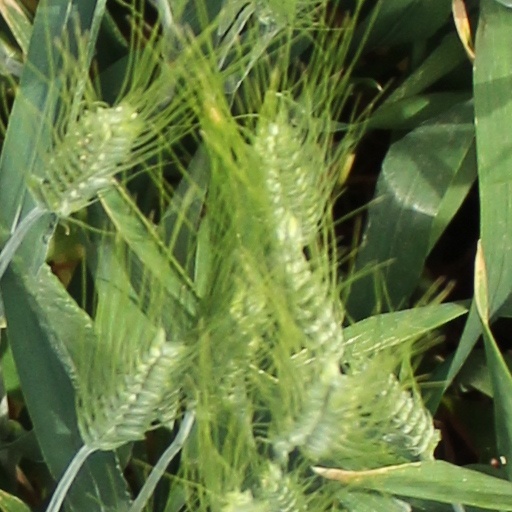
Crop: wheat